Monument to Andrew the Apostle

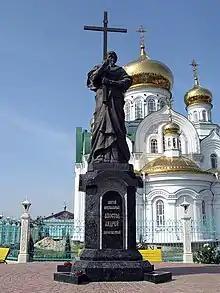
Location in Russia

Monument to Andrew the Apostle is a bronze monument in the center of Bataysk of Saint Andrew, who was one of the 12 apostles of Christ. The opening ceremony of the monument took place on September 27, 2003, when in old calendar Western Rite Orthodox Parishes Feast of the Cross has been commemorated. Ataman of the Don Cossack Host Nicholay Kozitsin, inhabitants of Bataysk, the Don and Zaporozhian Cossacks, students of the Rostov Maritime College attended at the ceremony. The statue is located on Saint Andrew Square near Holy Trinity Church. The 6-metre statue was designed by Honored Artist of Russia, sculptor Sergei Isakov. Erection of the monument was financed by Saint Nicholas's trust fund, which was the initiator of this project. The monument was built partially on donations, partially with funds from Don Cossacks. Metropolitan of the Diocese of Rostov and Novocherkassk Panteleimon blessed the erection of the statue. The monument in Bataysk is the only monument to Andrew the Apostle on Southern Russia.